King Matt the First

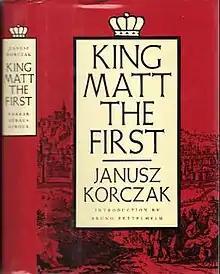
1986 US edition

King Matt the First is a children's novel published in 1923 by Polish author, pediatrician, and child pedagogue Janusz Korczak. In addition to telling the story of a young king's adventures, it describes many social reforms, particularly targeting children, some of which Korczak enacted in his own orphanage, and is a thinly veiled allegory of contemporary and historical events in Poland. The book has been described as being as popular in Poland as Peter Pan was in the English-speaking world.